Magnetoreception

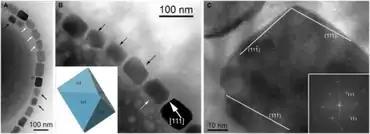
Magnetite magnetosomes in Gammaproteobacteria strain SS-5. (A) Chain of highly elongated magnetosomes. (B) Part of a chain. (C) The magnetosome in the lower right in (B), viewed along the formula_2 direction, with its Fourier transform in the lower right.

Another possible mechanism of magnetoreception in animals is electromagnetic induction in cartilaginous fish, namely sharks, stingrays, and chimaeras. These fish have electroreceptive organs, the ampullae of Lorenzini, which can detect small variations in electric potential. The organs are mucus-filled and consist of canals that connect pores in the skin of the mouth and nose to small sacs within the animal's flesh. They are used to sense the weak electric fields of prey and predators. These organs have been predicted to sense magnetic fields, by means of Faraday's law of induction: as a conductor moves through a magnetic field an electric potential is generated. In this case the conductor is the animal moving through a magnetic field, and the potential induced (V) depends on the time (t)-varying rate of magnetic flux (Φ) through the conductor according to